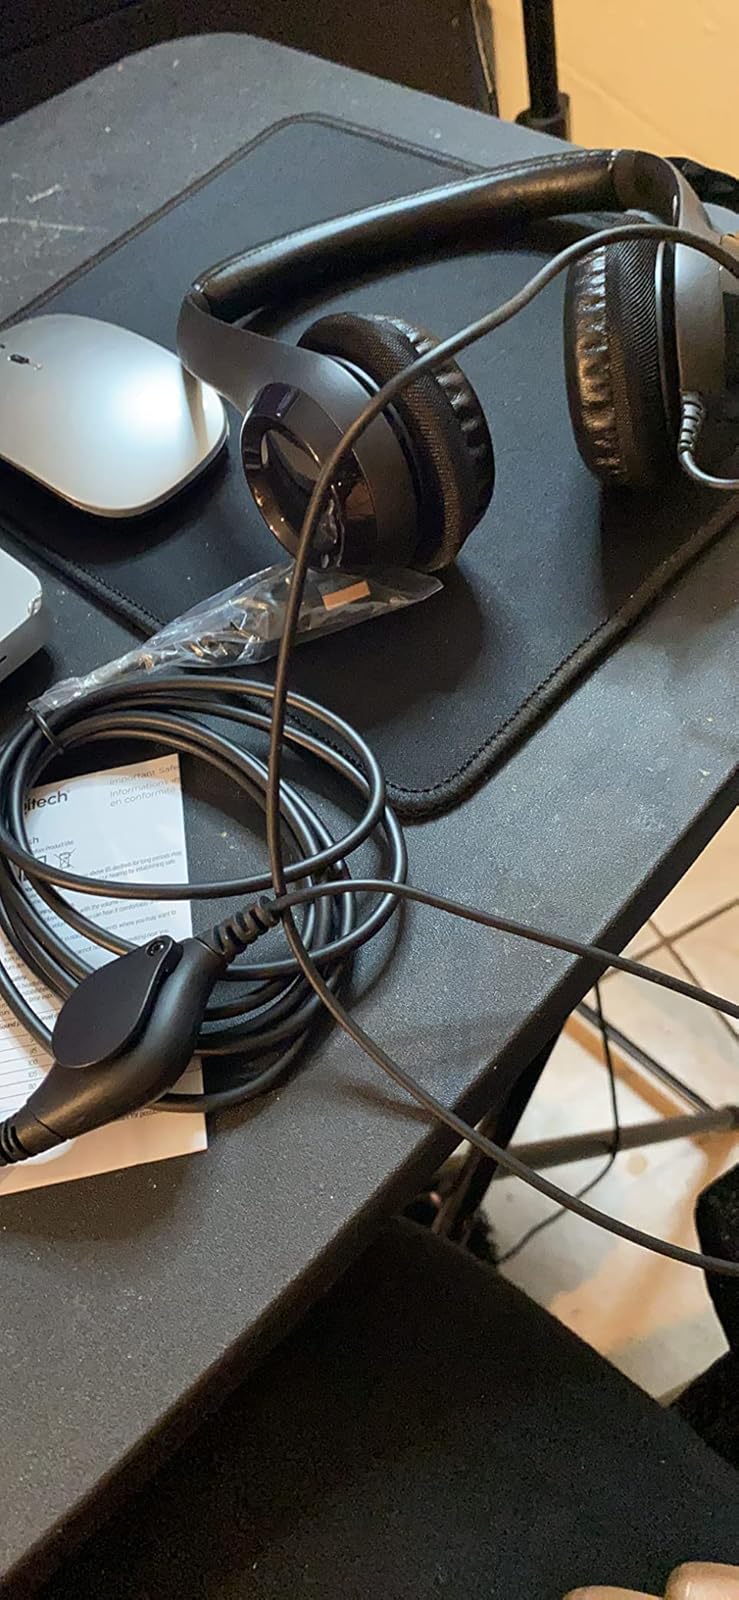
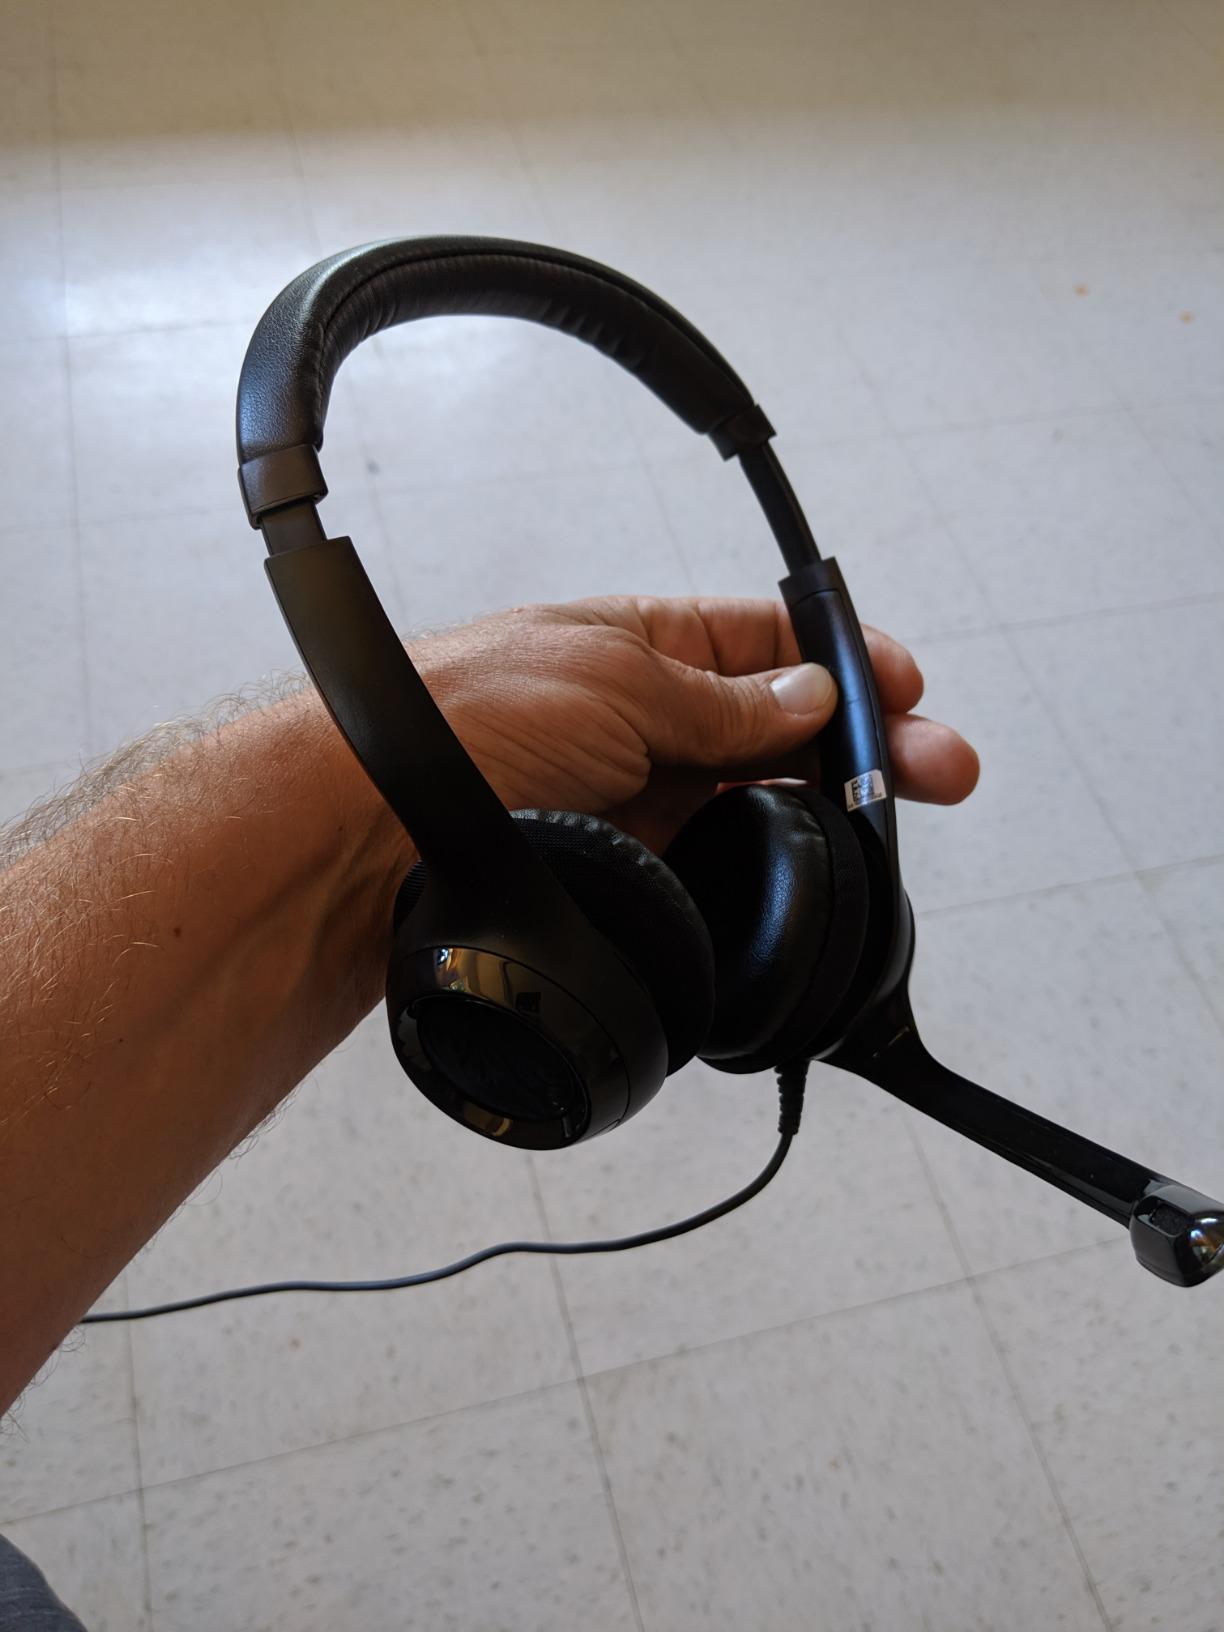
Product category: headphones
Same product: yes